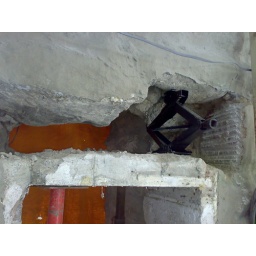
All the stone has been removed and the wall is held up on a car jack! Probably not in the book!